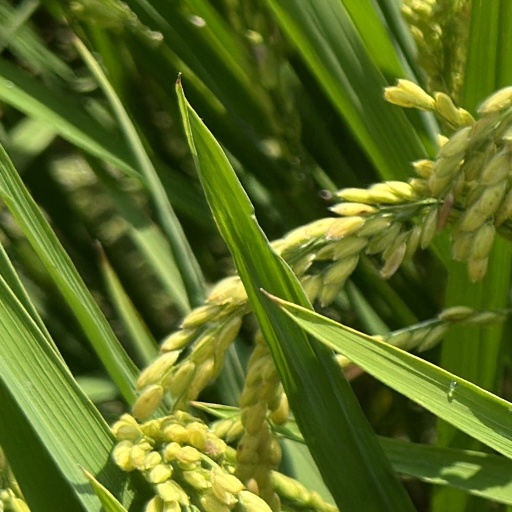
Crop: rice